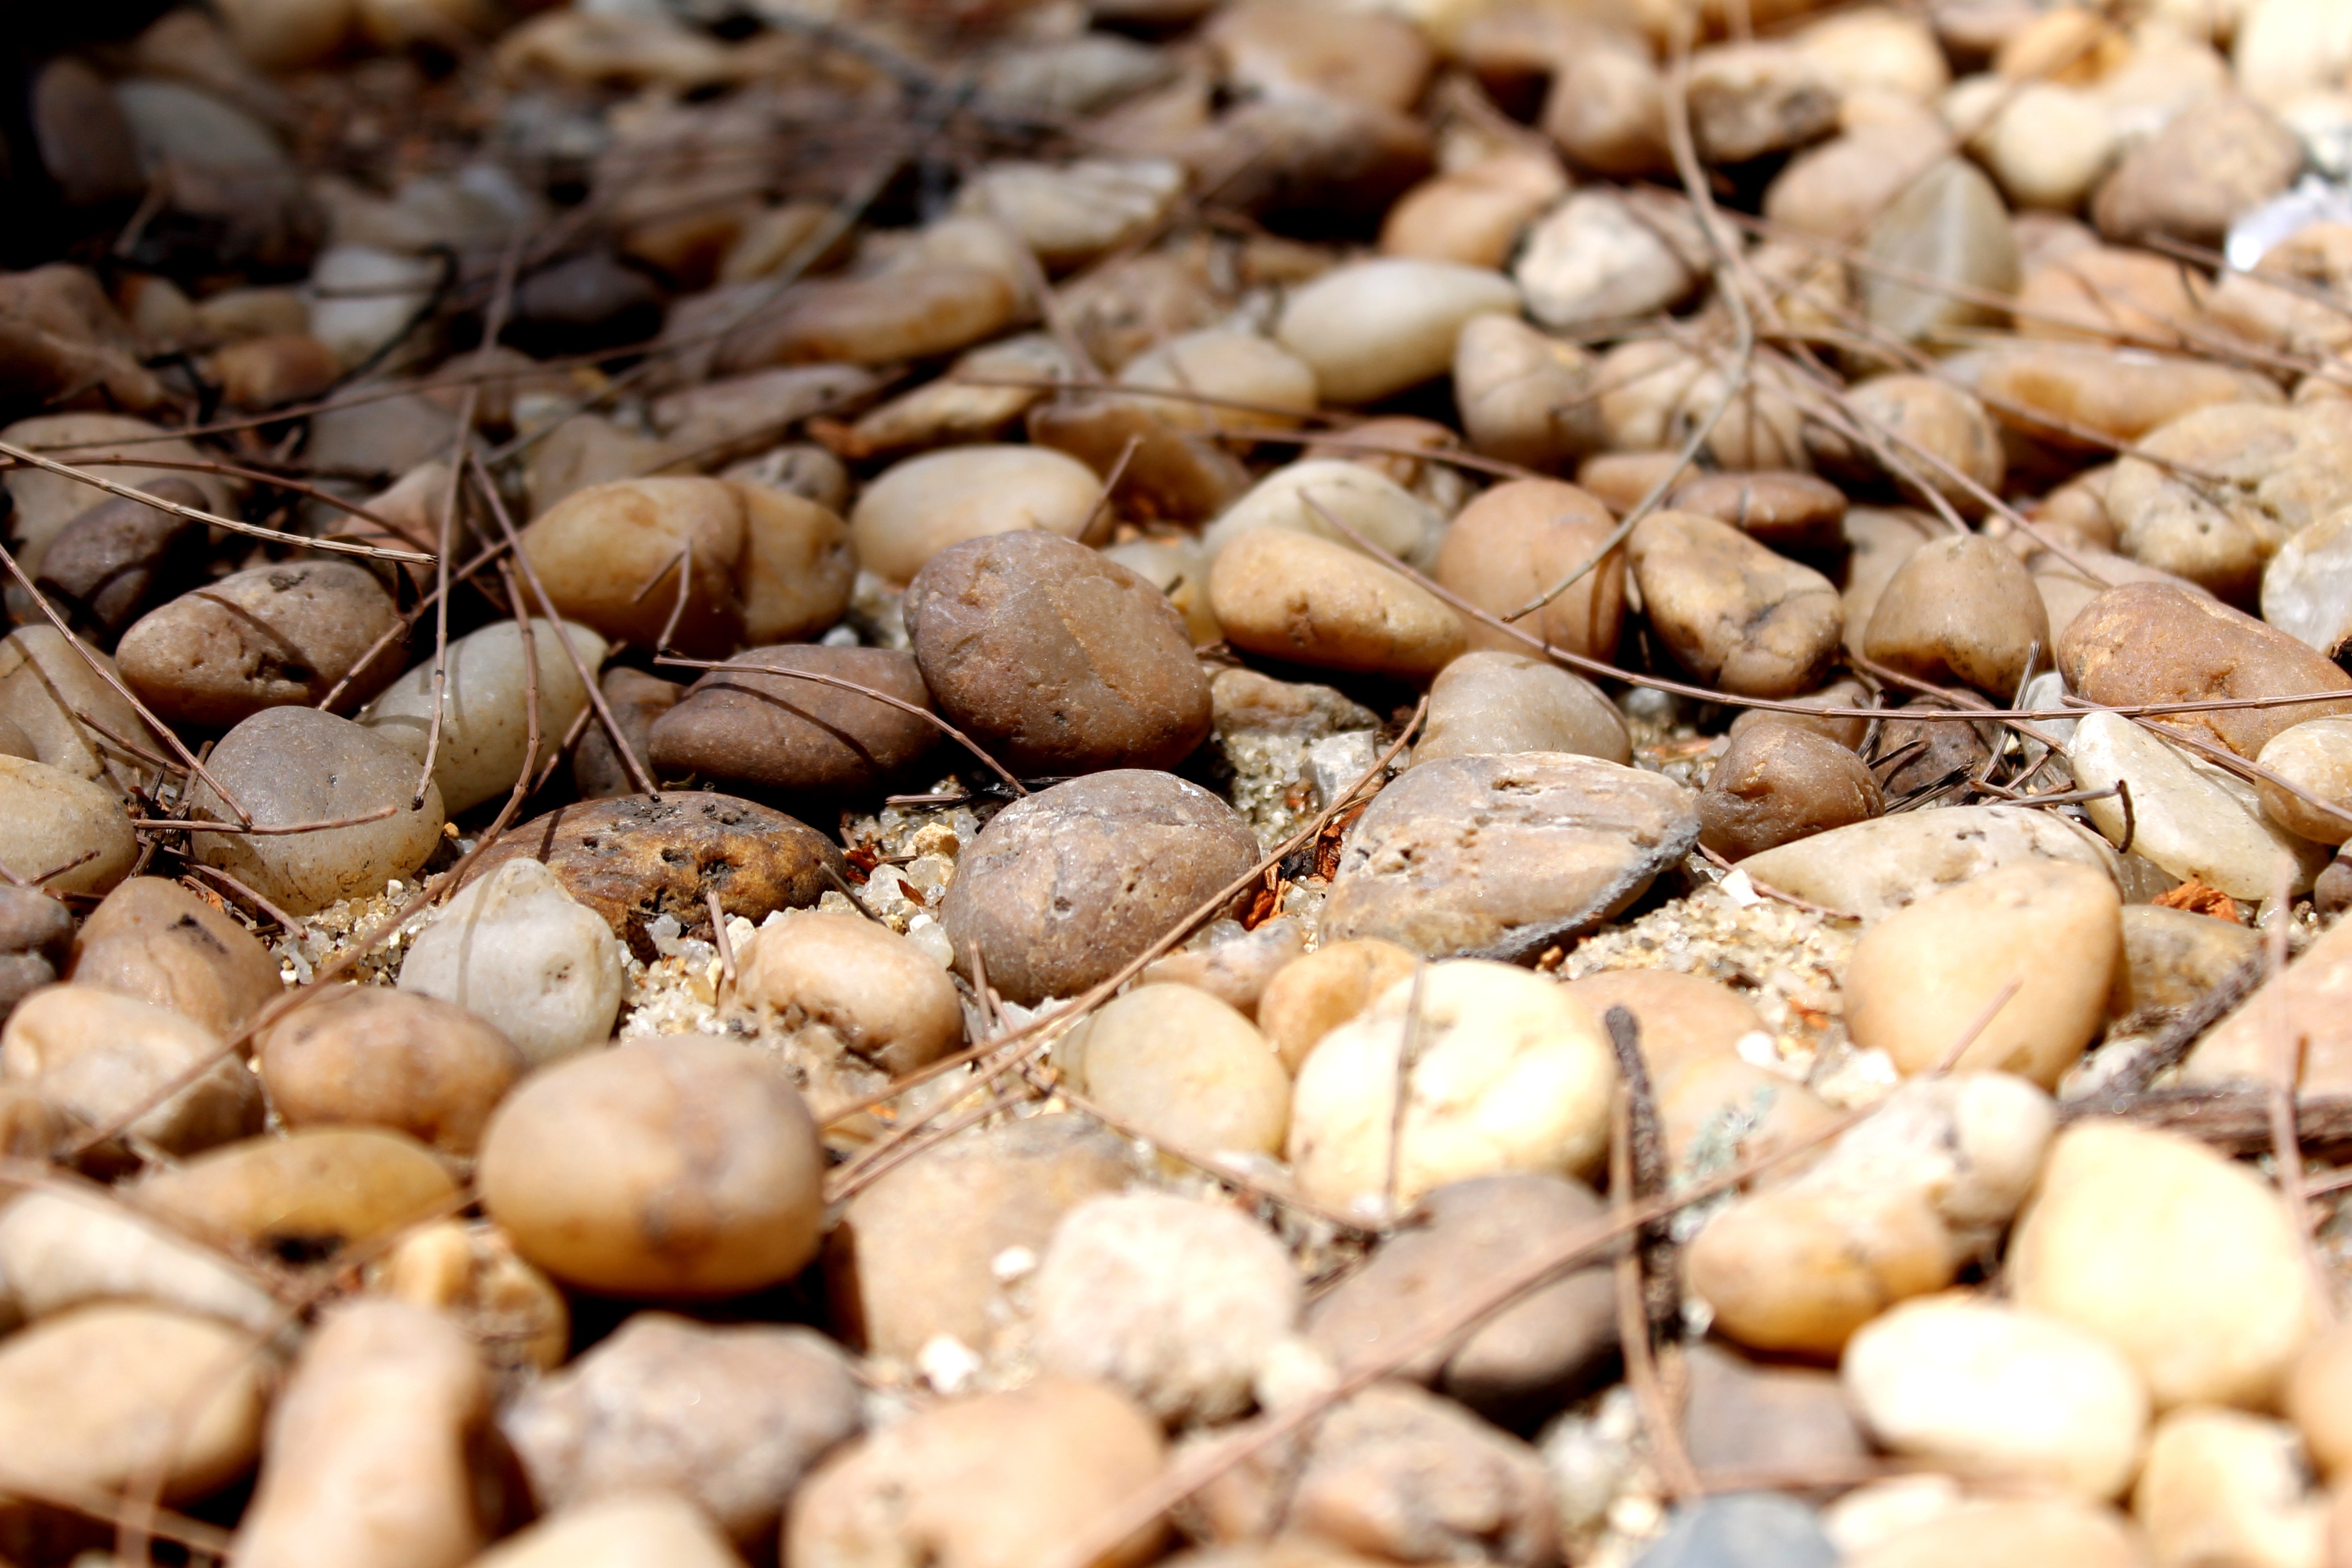
decoration, food, produce, vegetable, coconut, stones, flowering plant, shallot, stone path, river rocks, grass family, land plant, oval stones, stones decorating